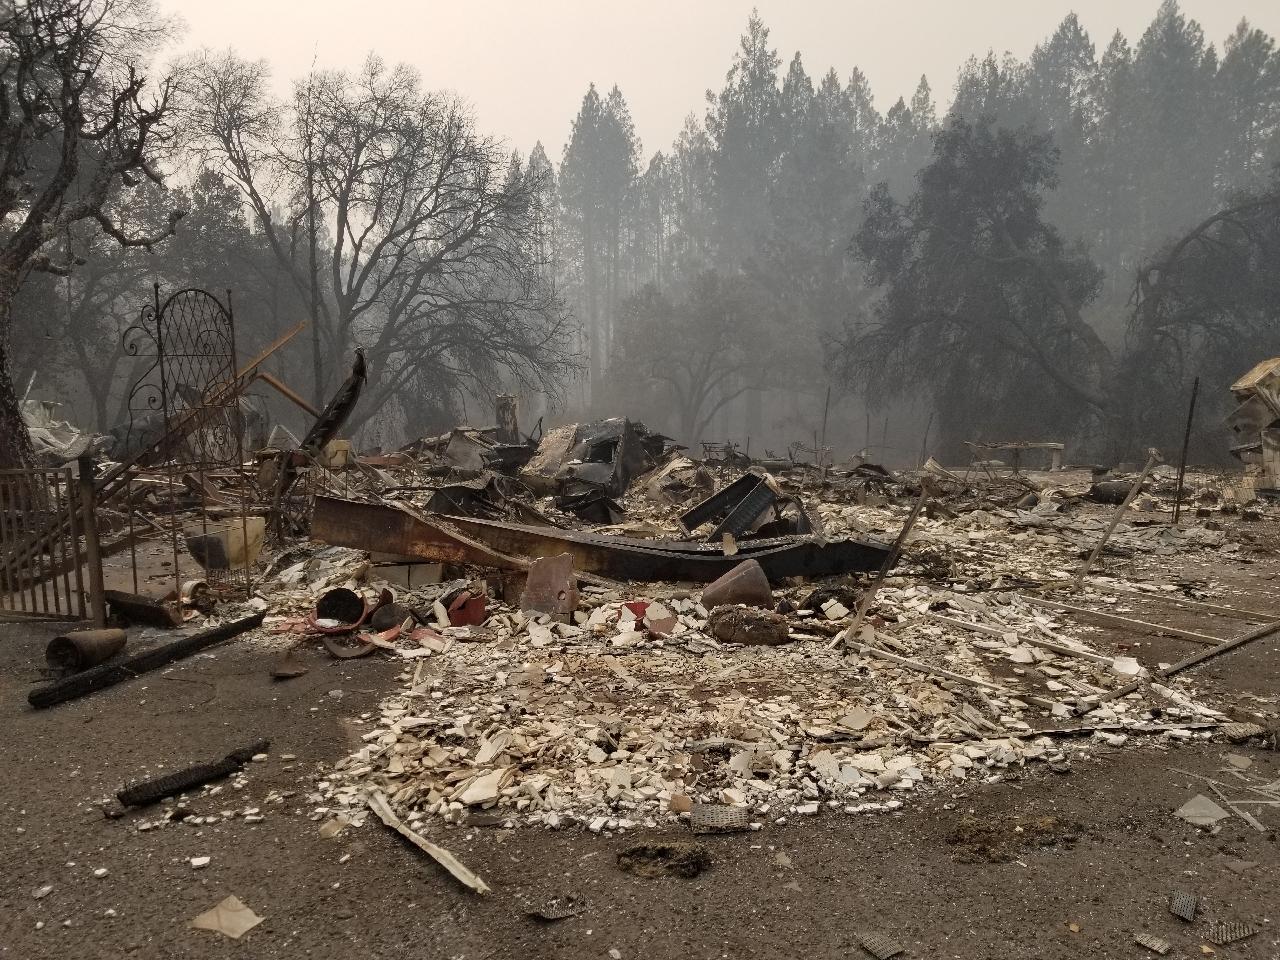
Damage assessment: destroyed